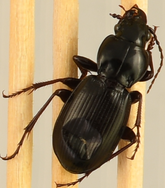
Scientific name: Cyclotrachelus furtivus
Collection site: Blandy Experimental Farm NEON (BLAN), plot BLAN_009